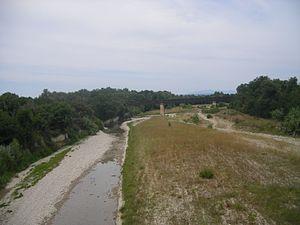
Jonquières est une commune française située dans le département de Vaucluse, en région Provence-Alpes-Côte d'Azur.